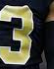
Number: 3